Cora (film)

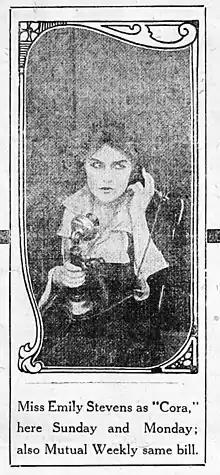
Newspaper publicity photo

Cora is a 1915 American silent drama film directed by Edwin Carewe and starring Emily Stevens, Edwin Carewe and Ethel Stewart.